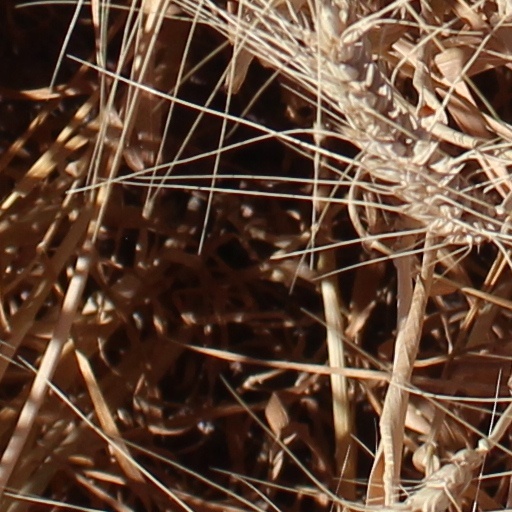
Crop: wheat